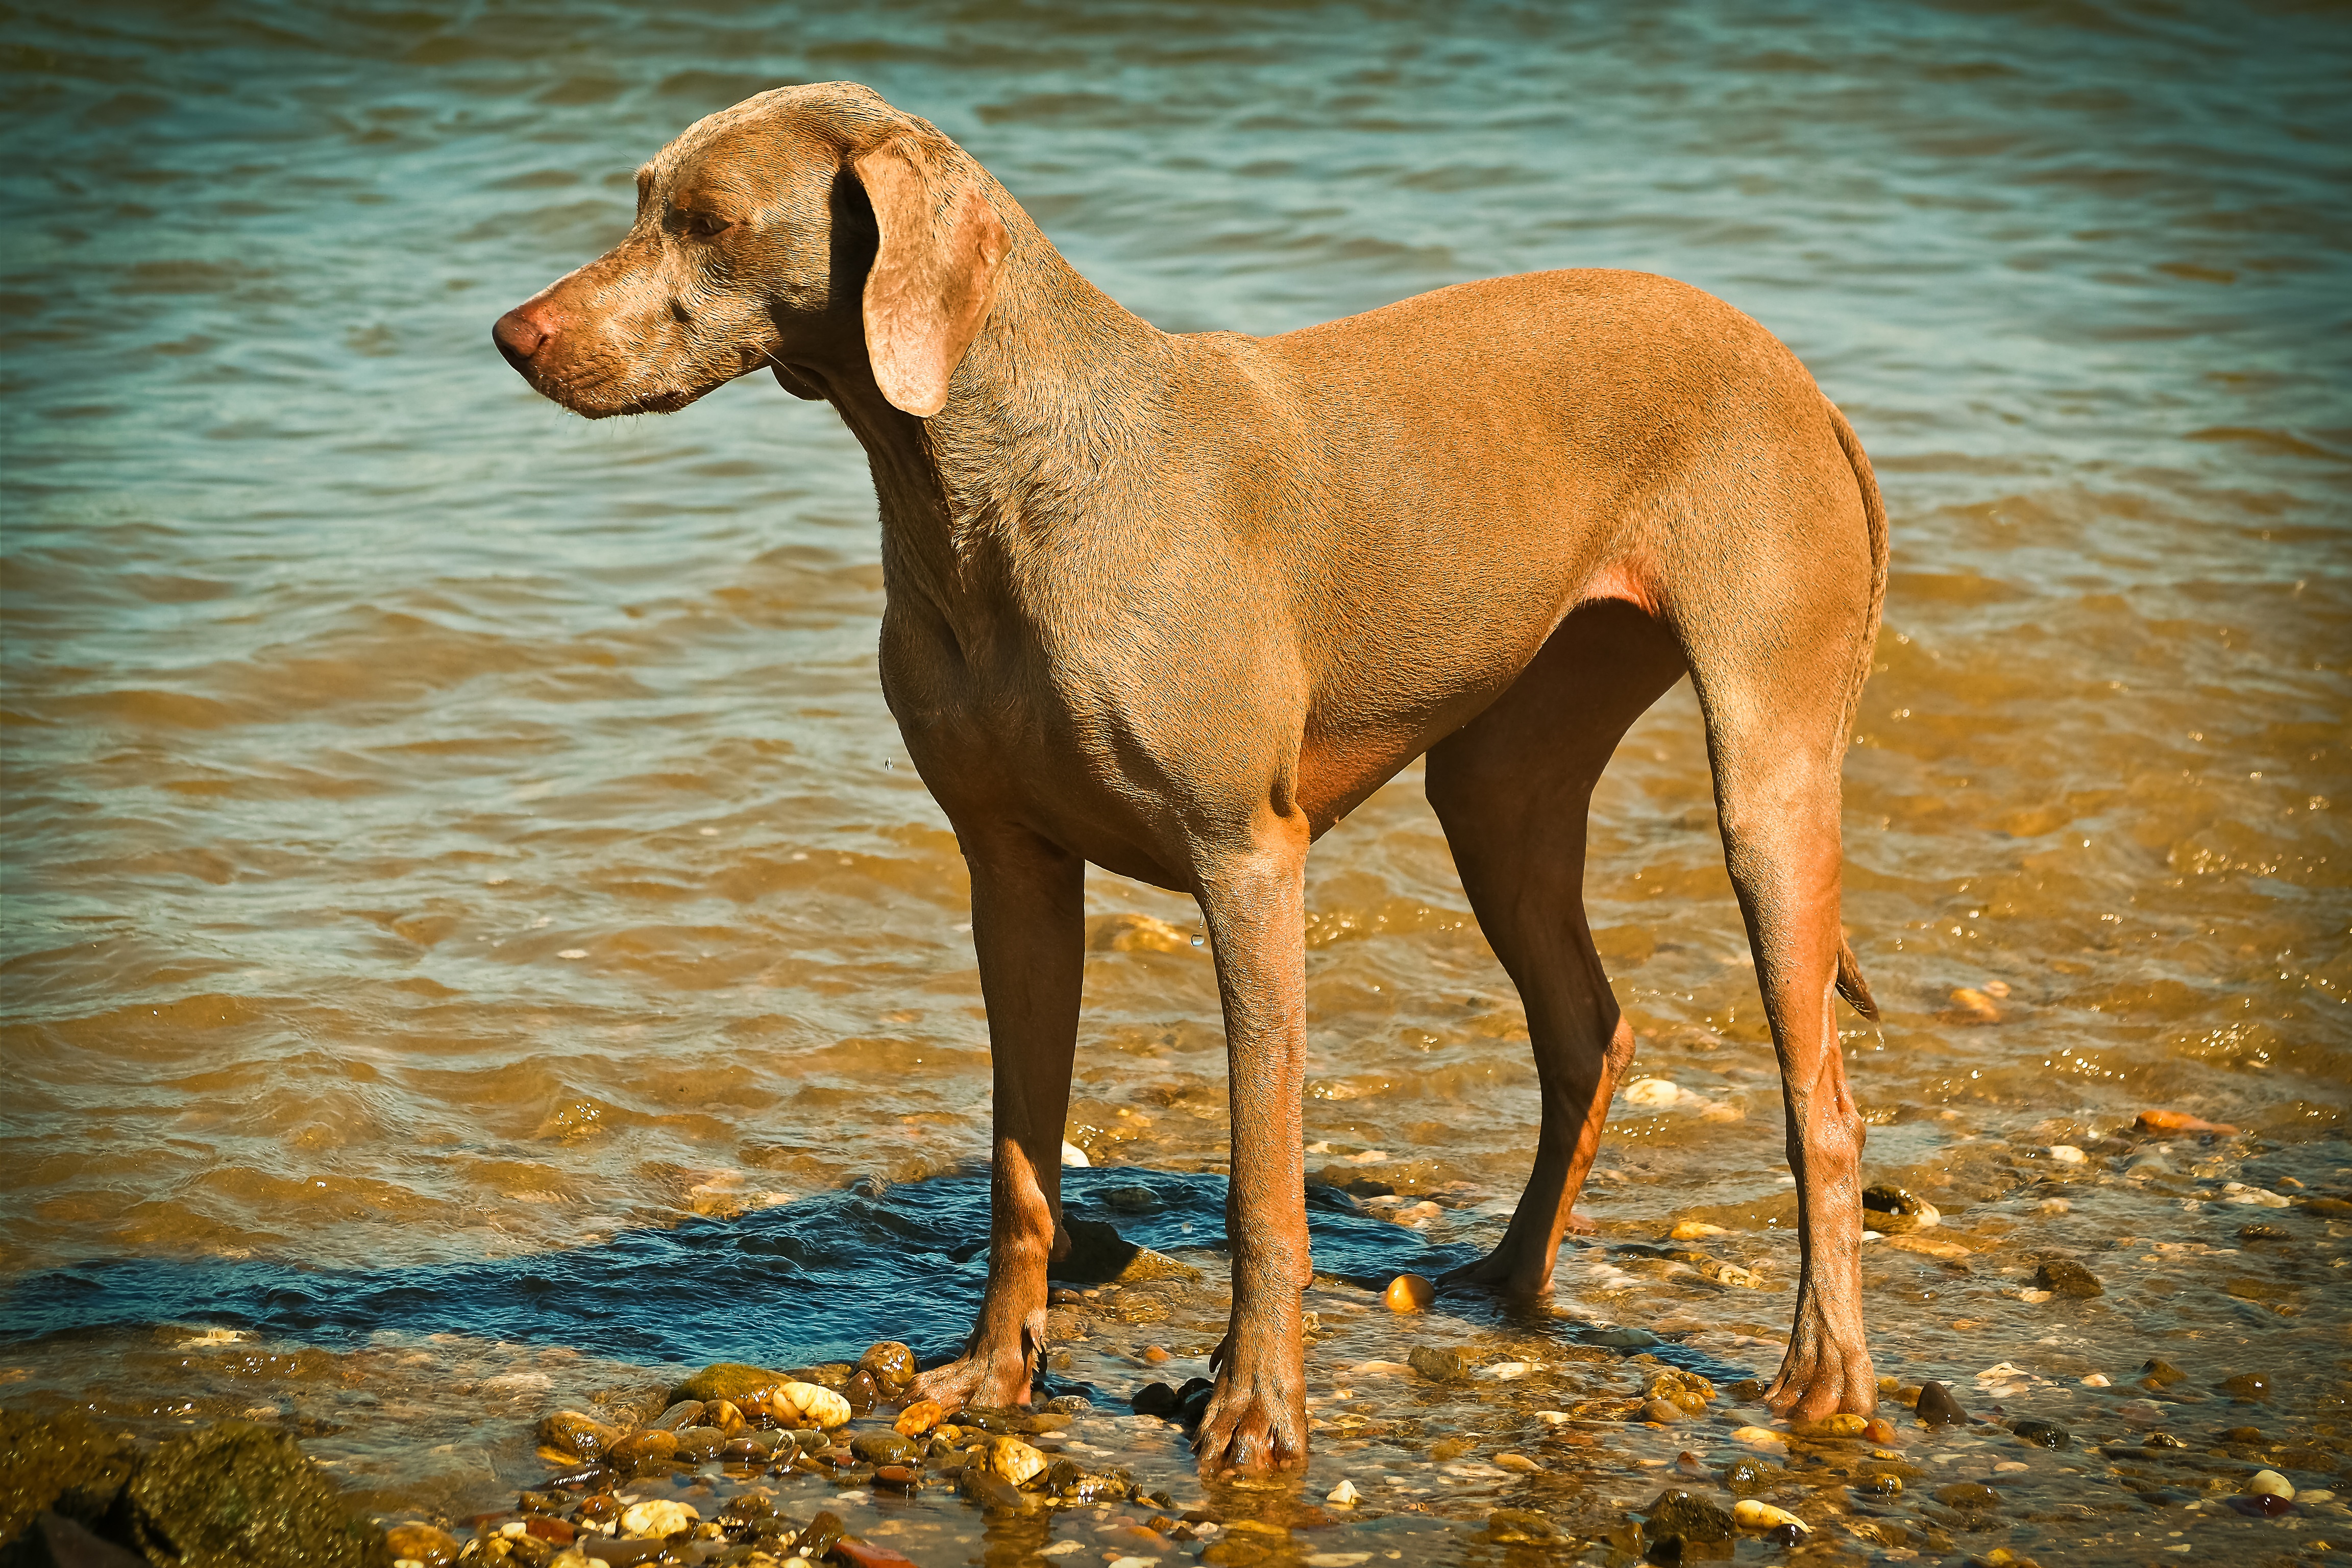
watch, beach, water, nature, play, dog, animal, summer, swim, pet, relax, brown, mammal, rest, playful, weimaraner, curiosity, hunting dog, fun, vertebrate, out, attention, waters, animal world, dog breed, wildlife photography, vizsla, rhine, animal portrait, quadruped, vigilant, romp, joy of life, dog like mammal, carnivoran, redbone coonhound